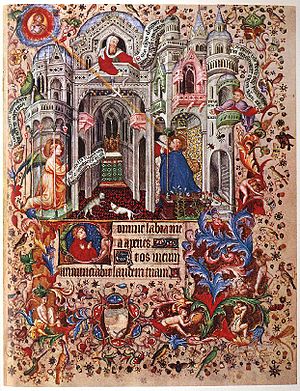
Matutin
Blad fra parisisk timebog, 1400-tallet
Matutin er den katolske morgenbøn.